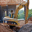
Label: tractor